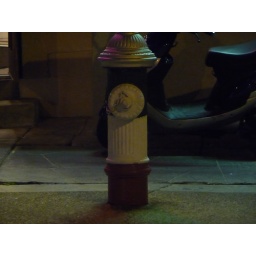
A green, white and red fire hydrant in the Italian section of St. Louis known as The Hill